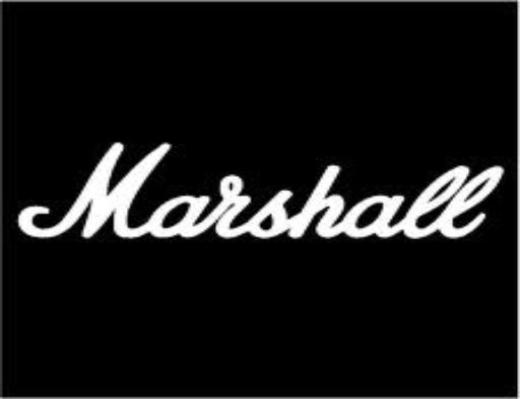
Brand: marshal
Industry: Necessities